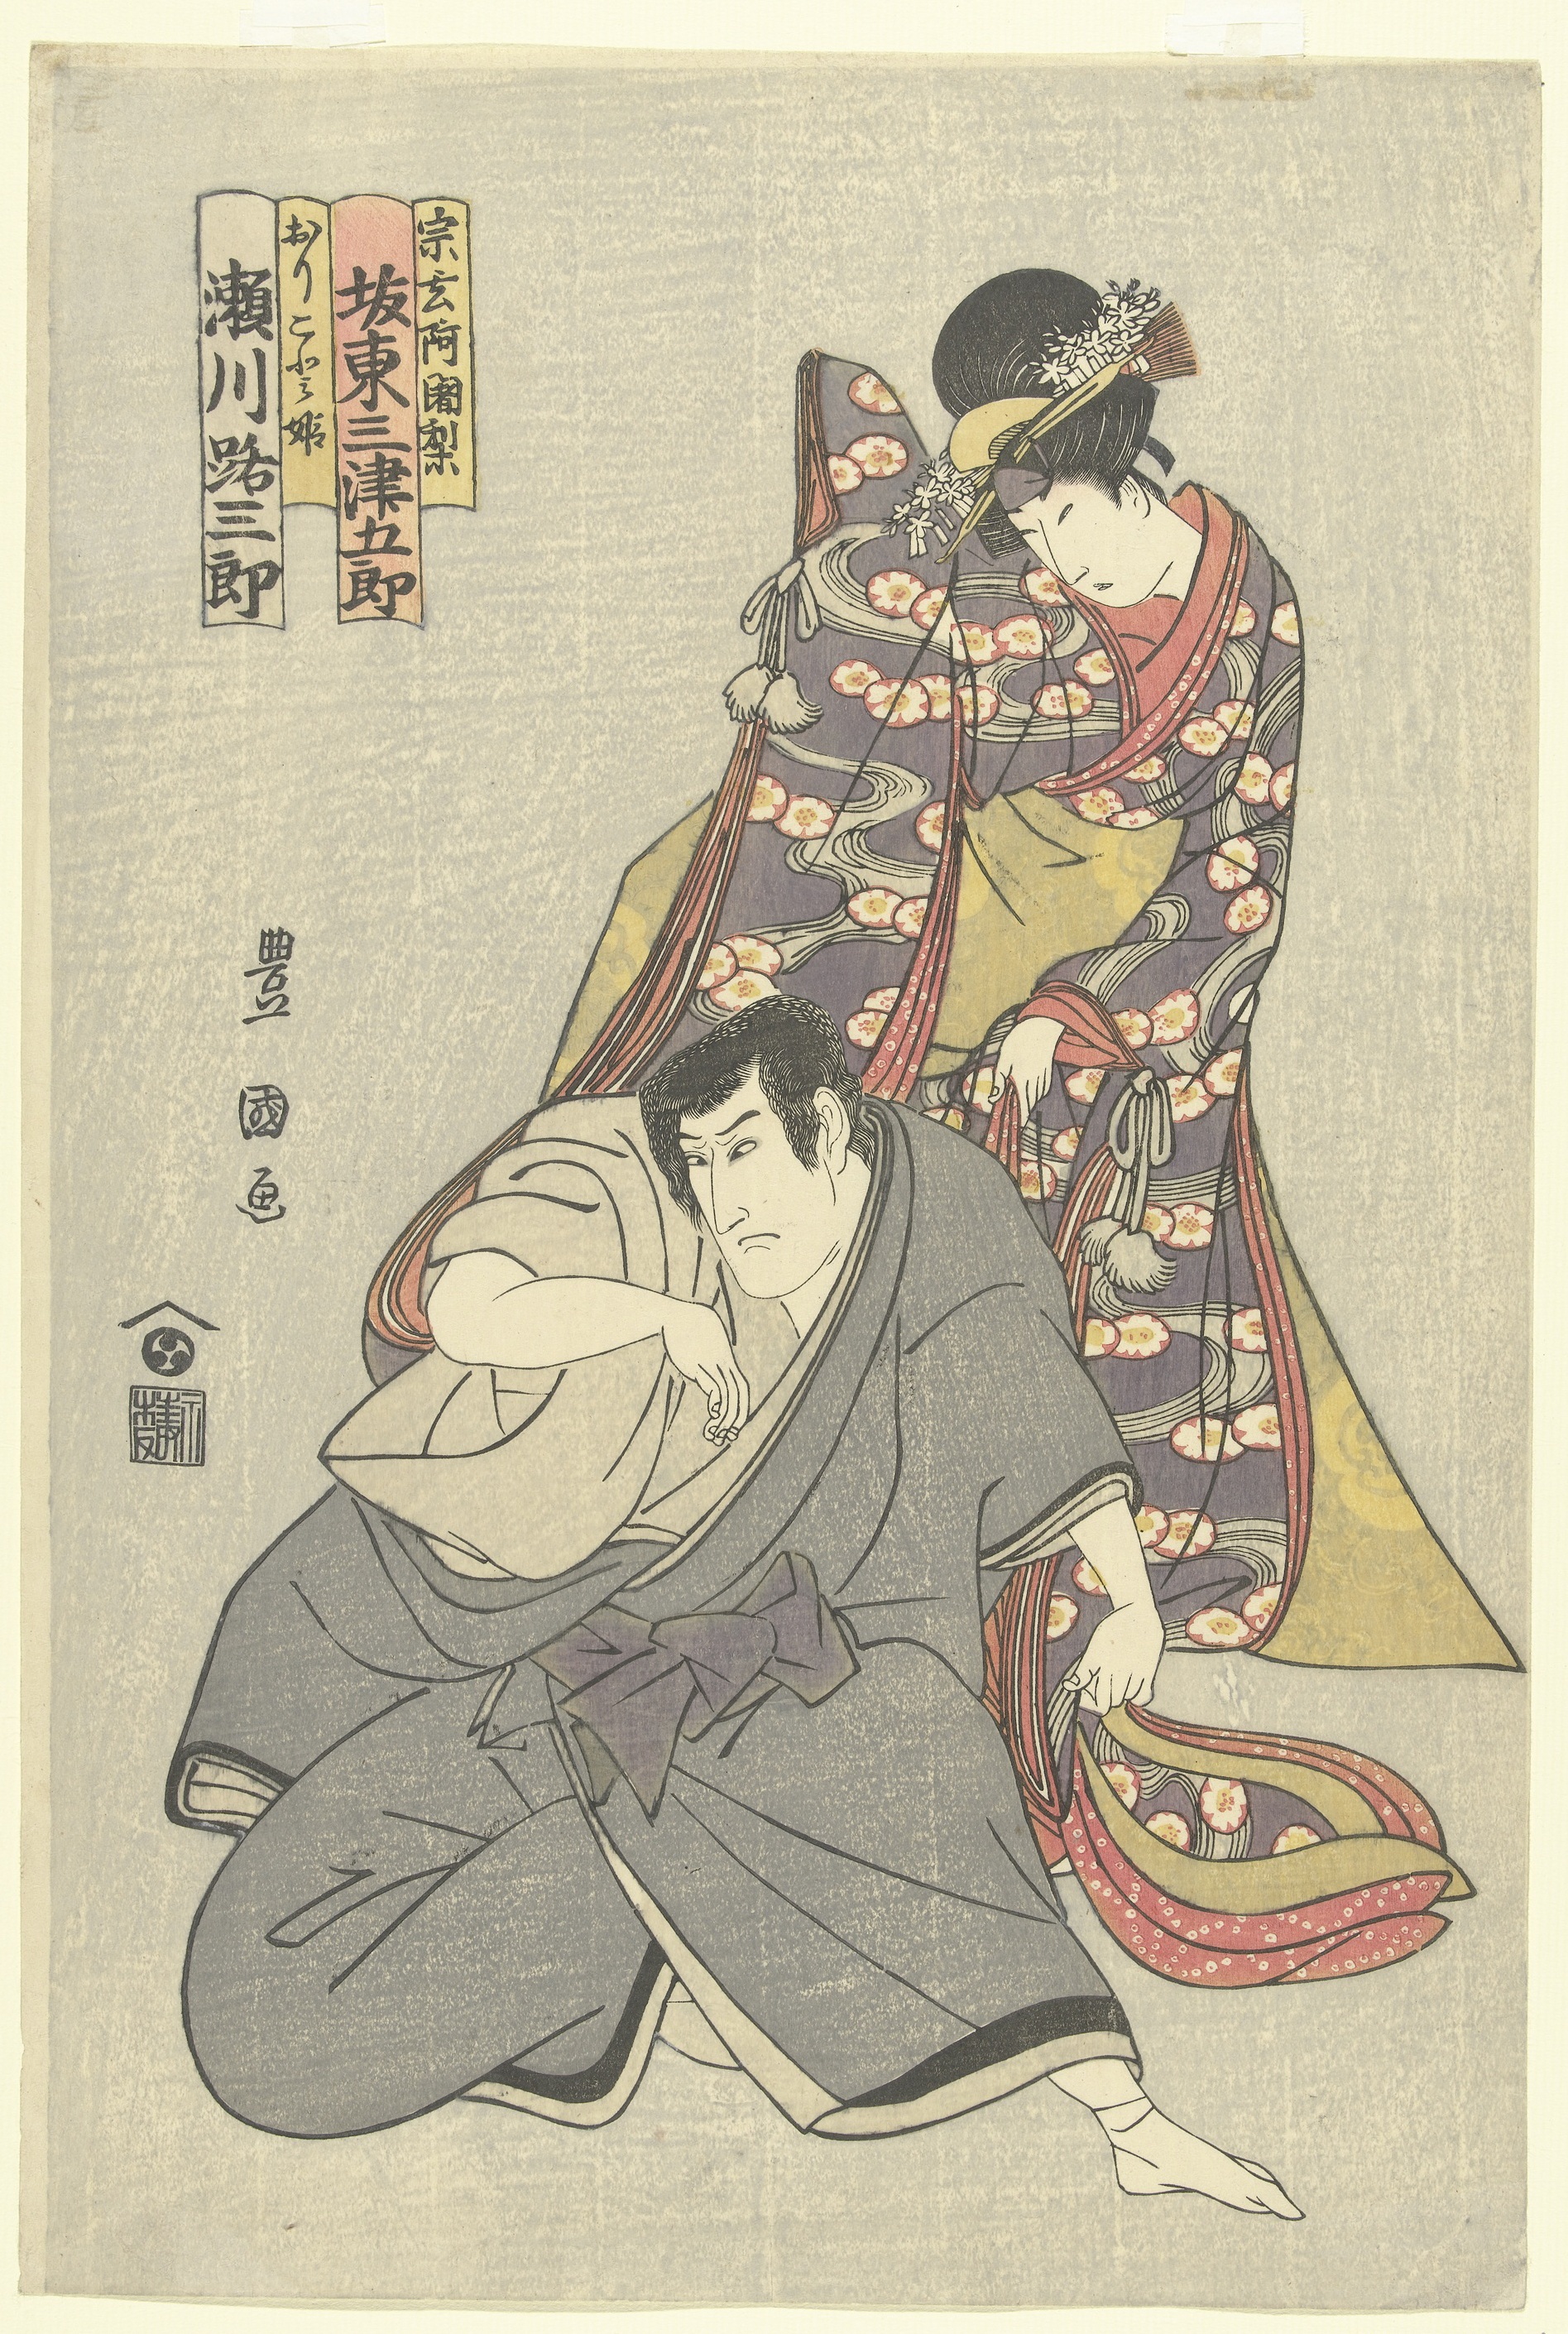
creative, pattern, museum, historic, artwork, painting, sketch, drawing, illustration, japanese, picture, style, comics, cartoon, costume design